Catavento Museum

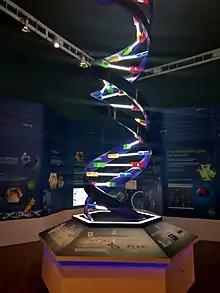
Structure of the DNA.

The "Universo" section has numerous exhibition panels that represent the knowledge of space as it is currently known by humanity. The interaction is done through didactic films incorporated into painted or relief panels, and other artistic constructions that expose the core of the Sun and the Earth and provide information on the performance of stars. The works depict topics of the Solar System; Geology, space travel, landscapes and terrestrial reliefs, relying on audiovisual tools and containing a real meteorite.